Messinian salinity crisis

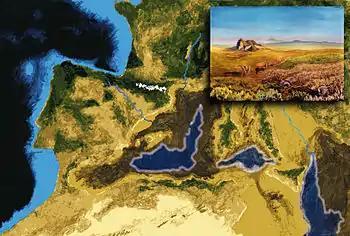
Artistic interpretation of the Mediterranean geography during its evaporative drawdown, after complete disconnection from the Atlantic. The rivers carved deep gorges in the exposed continental margins; the concentration of salt in the remaining water bodies led to rapid precipitation of the salt. The inset evokes the transit of mammals (e.g. camels and mice) from Africa to Iberia across the exposed Gibraltar Strait.

The Messinian salinity crisis (also referred to as the Messinian event, and in its latest stage as the Lago Mare event) was an event in which the Mediterranean Sea went into a cycle of partial or nearly complete desiccation (drying-up) throughout the latter part of the Messinian age of the Miocene epoch, from 5.96 to 5.33 Ma (million years ago). It ended with the Zanclean flood, when the Atlantic reclaimed the basin.